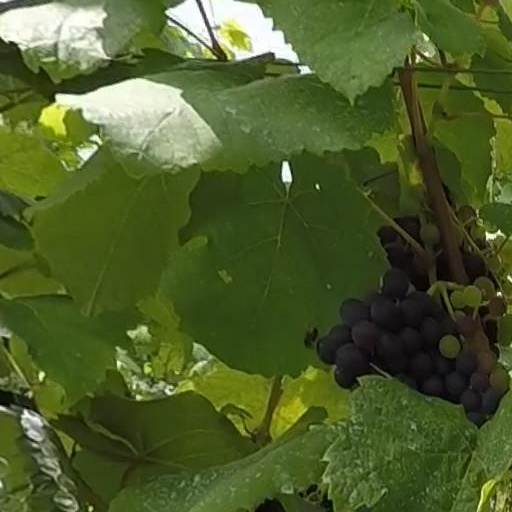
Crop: grape